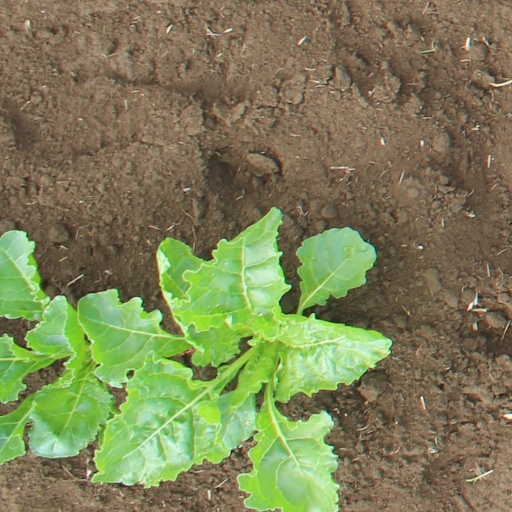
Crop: sugar beet